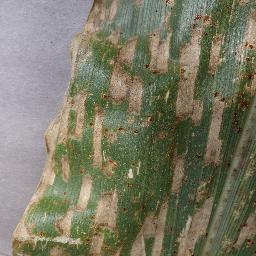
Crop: corn
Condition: (maize)_cercospora_spot_gray_spot